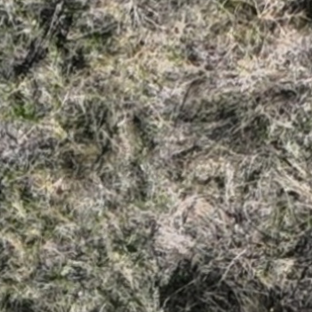
Month: october